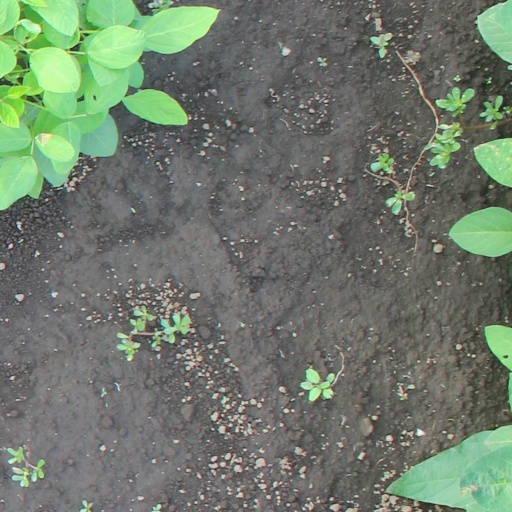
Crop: soybean